Report on an Investigation of the Peasant Movement in Hunan

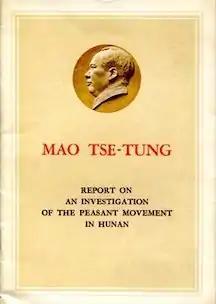
Cover art of the 1963 English edition.

Report on an Investigation of the Peasant Movement in Hunan or Inquiry into the Peasant Movement of Hunan of March 1927, often called the Hunan Report, is one of Mao Zedong's most famous and influential essays. The Report is based on a several month visit to his home countryside around Changsha, capital of Hunan in early 1927. The Report endorses the violence that had broken out spontaneously in the wake of the Northern Expedition, makes a class analysis of the struggle, and enthusiastically reports the "Fourteen Great Achievements" of the peasant associations (农民协会).